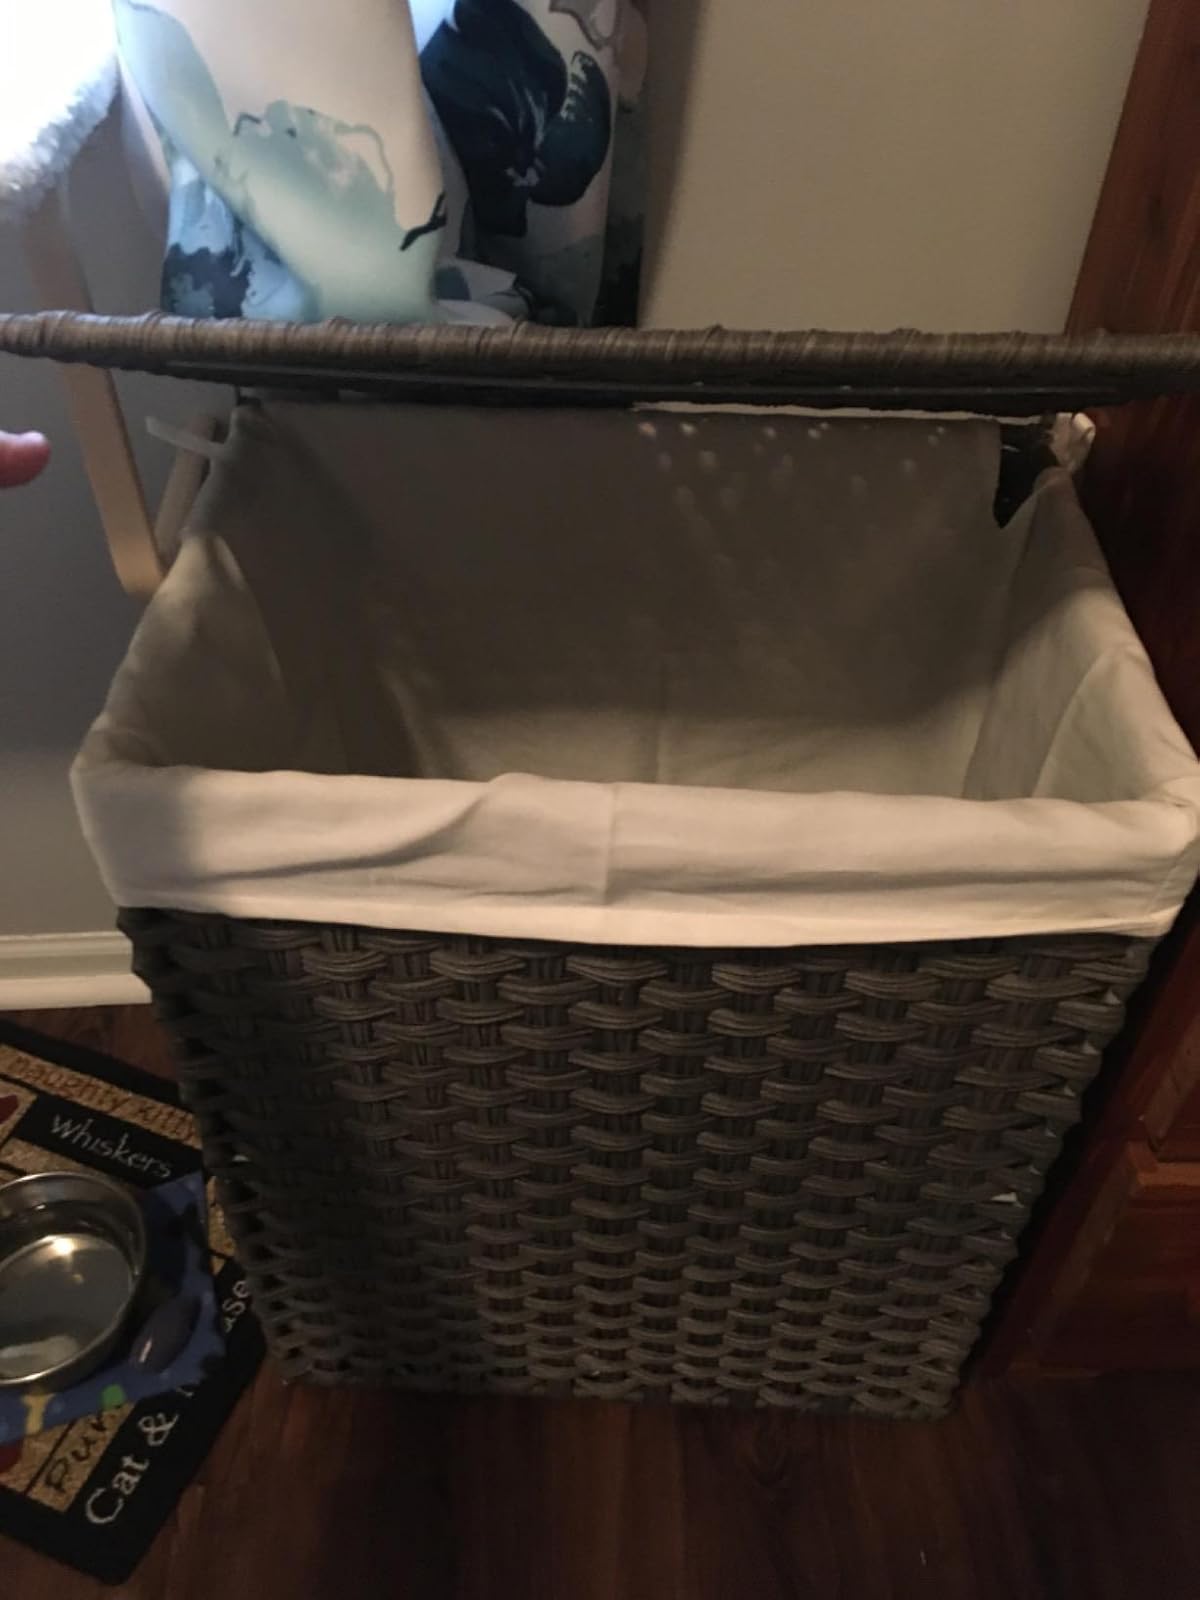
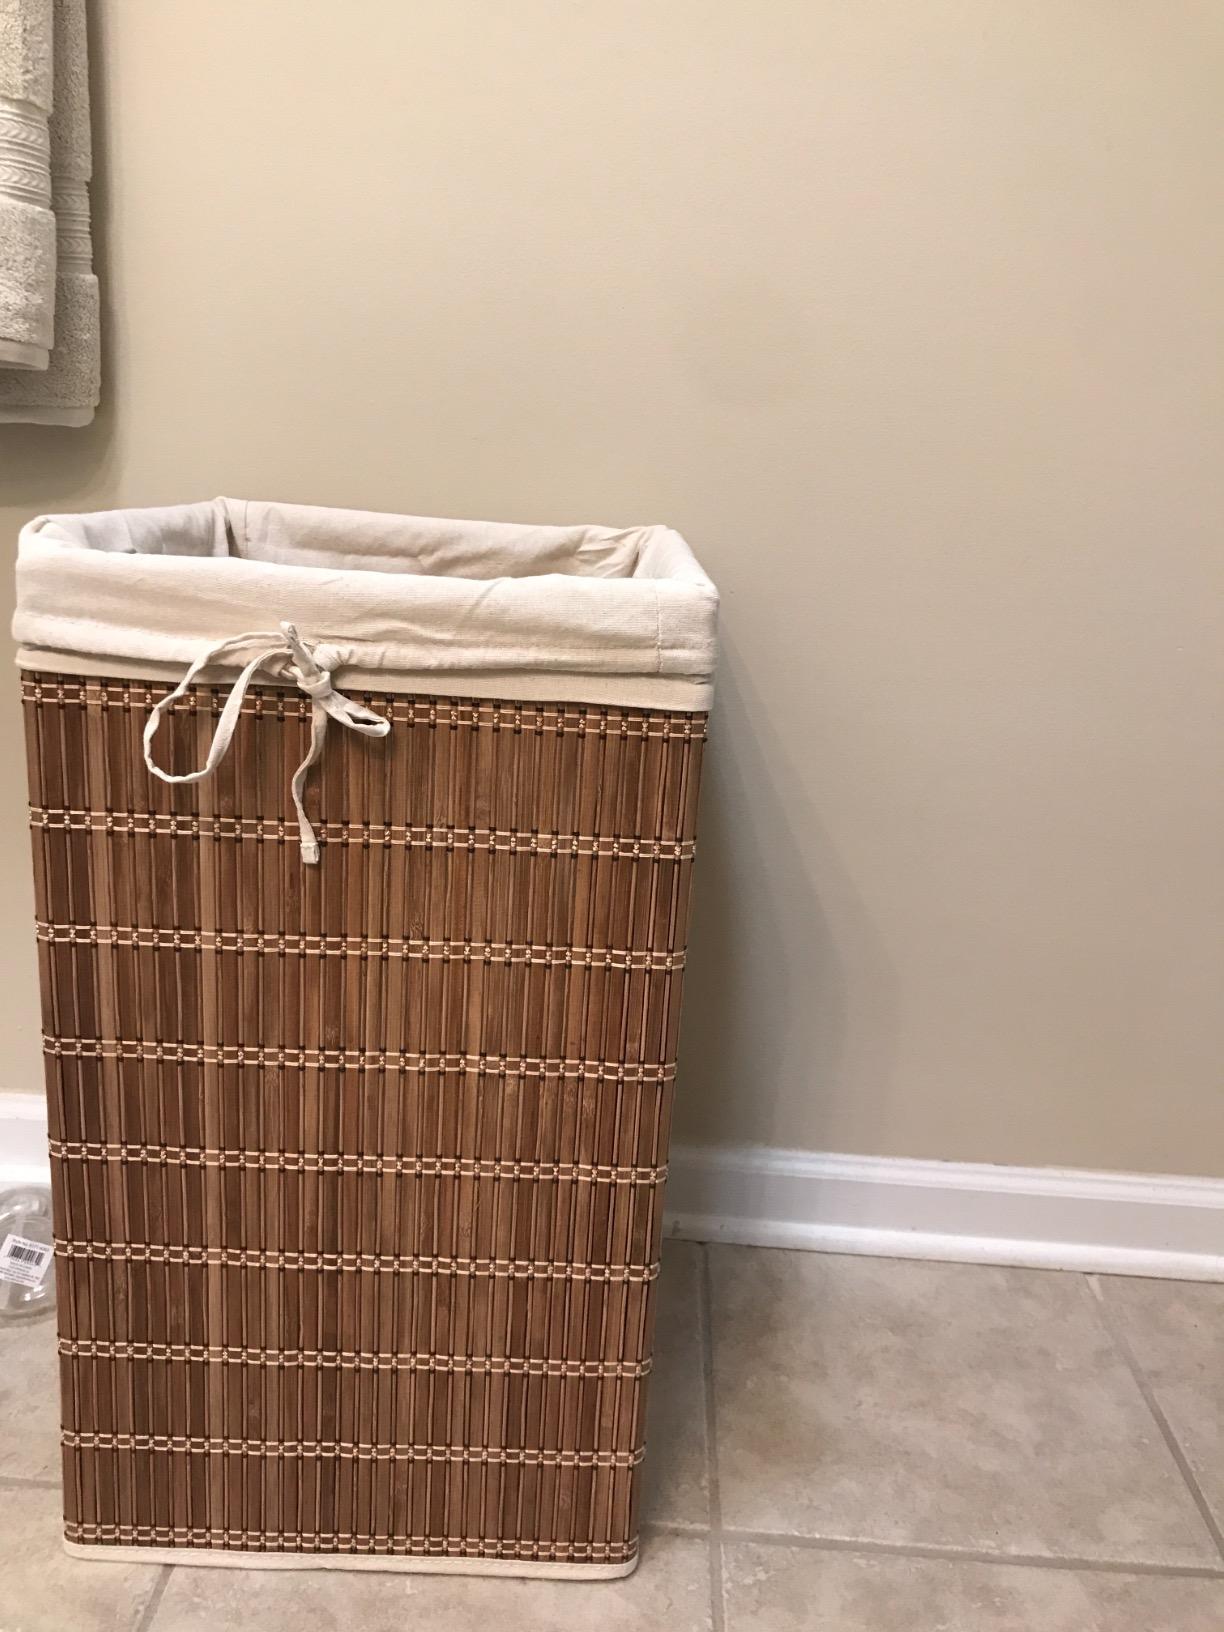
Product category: items_hamper
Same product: no